Sarah Miriam Peale

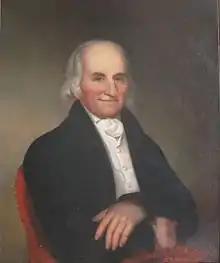
"Elijah Bosley" (1740–1841), by Sarah Miriam Peale, oil on canvas 73.66 x 62.23cm, .

Sarah Miriam Peale (May 19, 1800 – February 4, 1885) was an American portrait painter, considered the first American woman to succeed as a professional artist. One of a family of artists of whom her uncle Charles Willson Peale was the most illustrious, Sarah Peale painted portraits mainly of Maryland, Pennsylvania, and Washington, D.C. notables, politicians, and military figures. Lafayette sat for her four times.